The Composer Is Dead

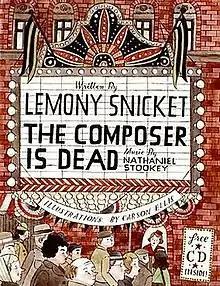

The Composer Is Dead is a 2009 composition for narrator and orchestra, released both as a musical recording and as a book with a CD insert, with text by Lemony Snicket, music by Nathaniel Stookey, and illustrations by Carson Ellis. It is a whodunnit about the orchestra.